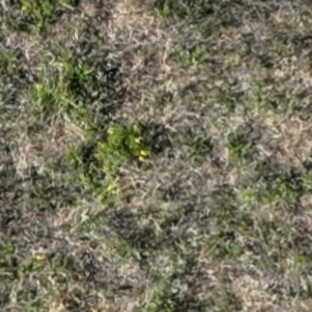
Month: july